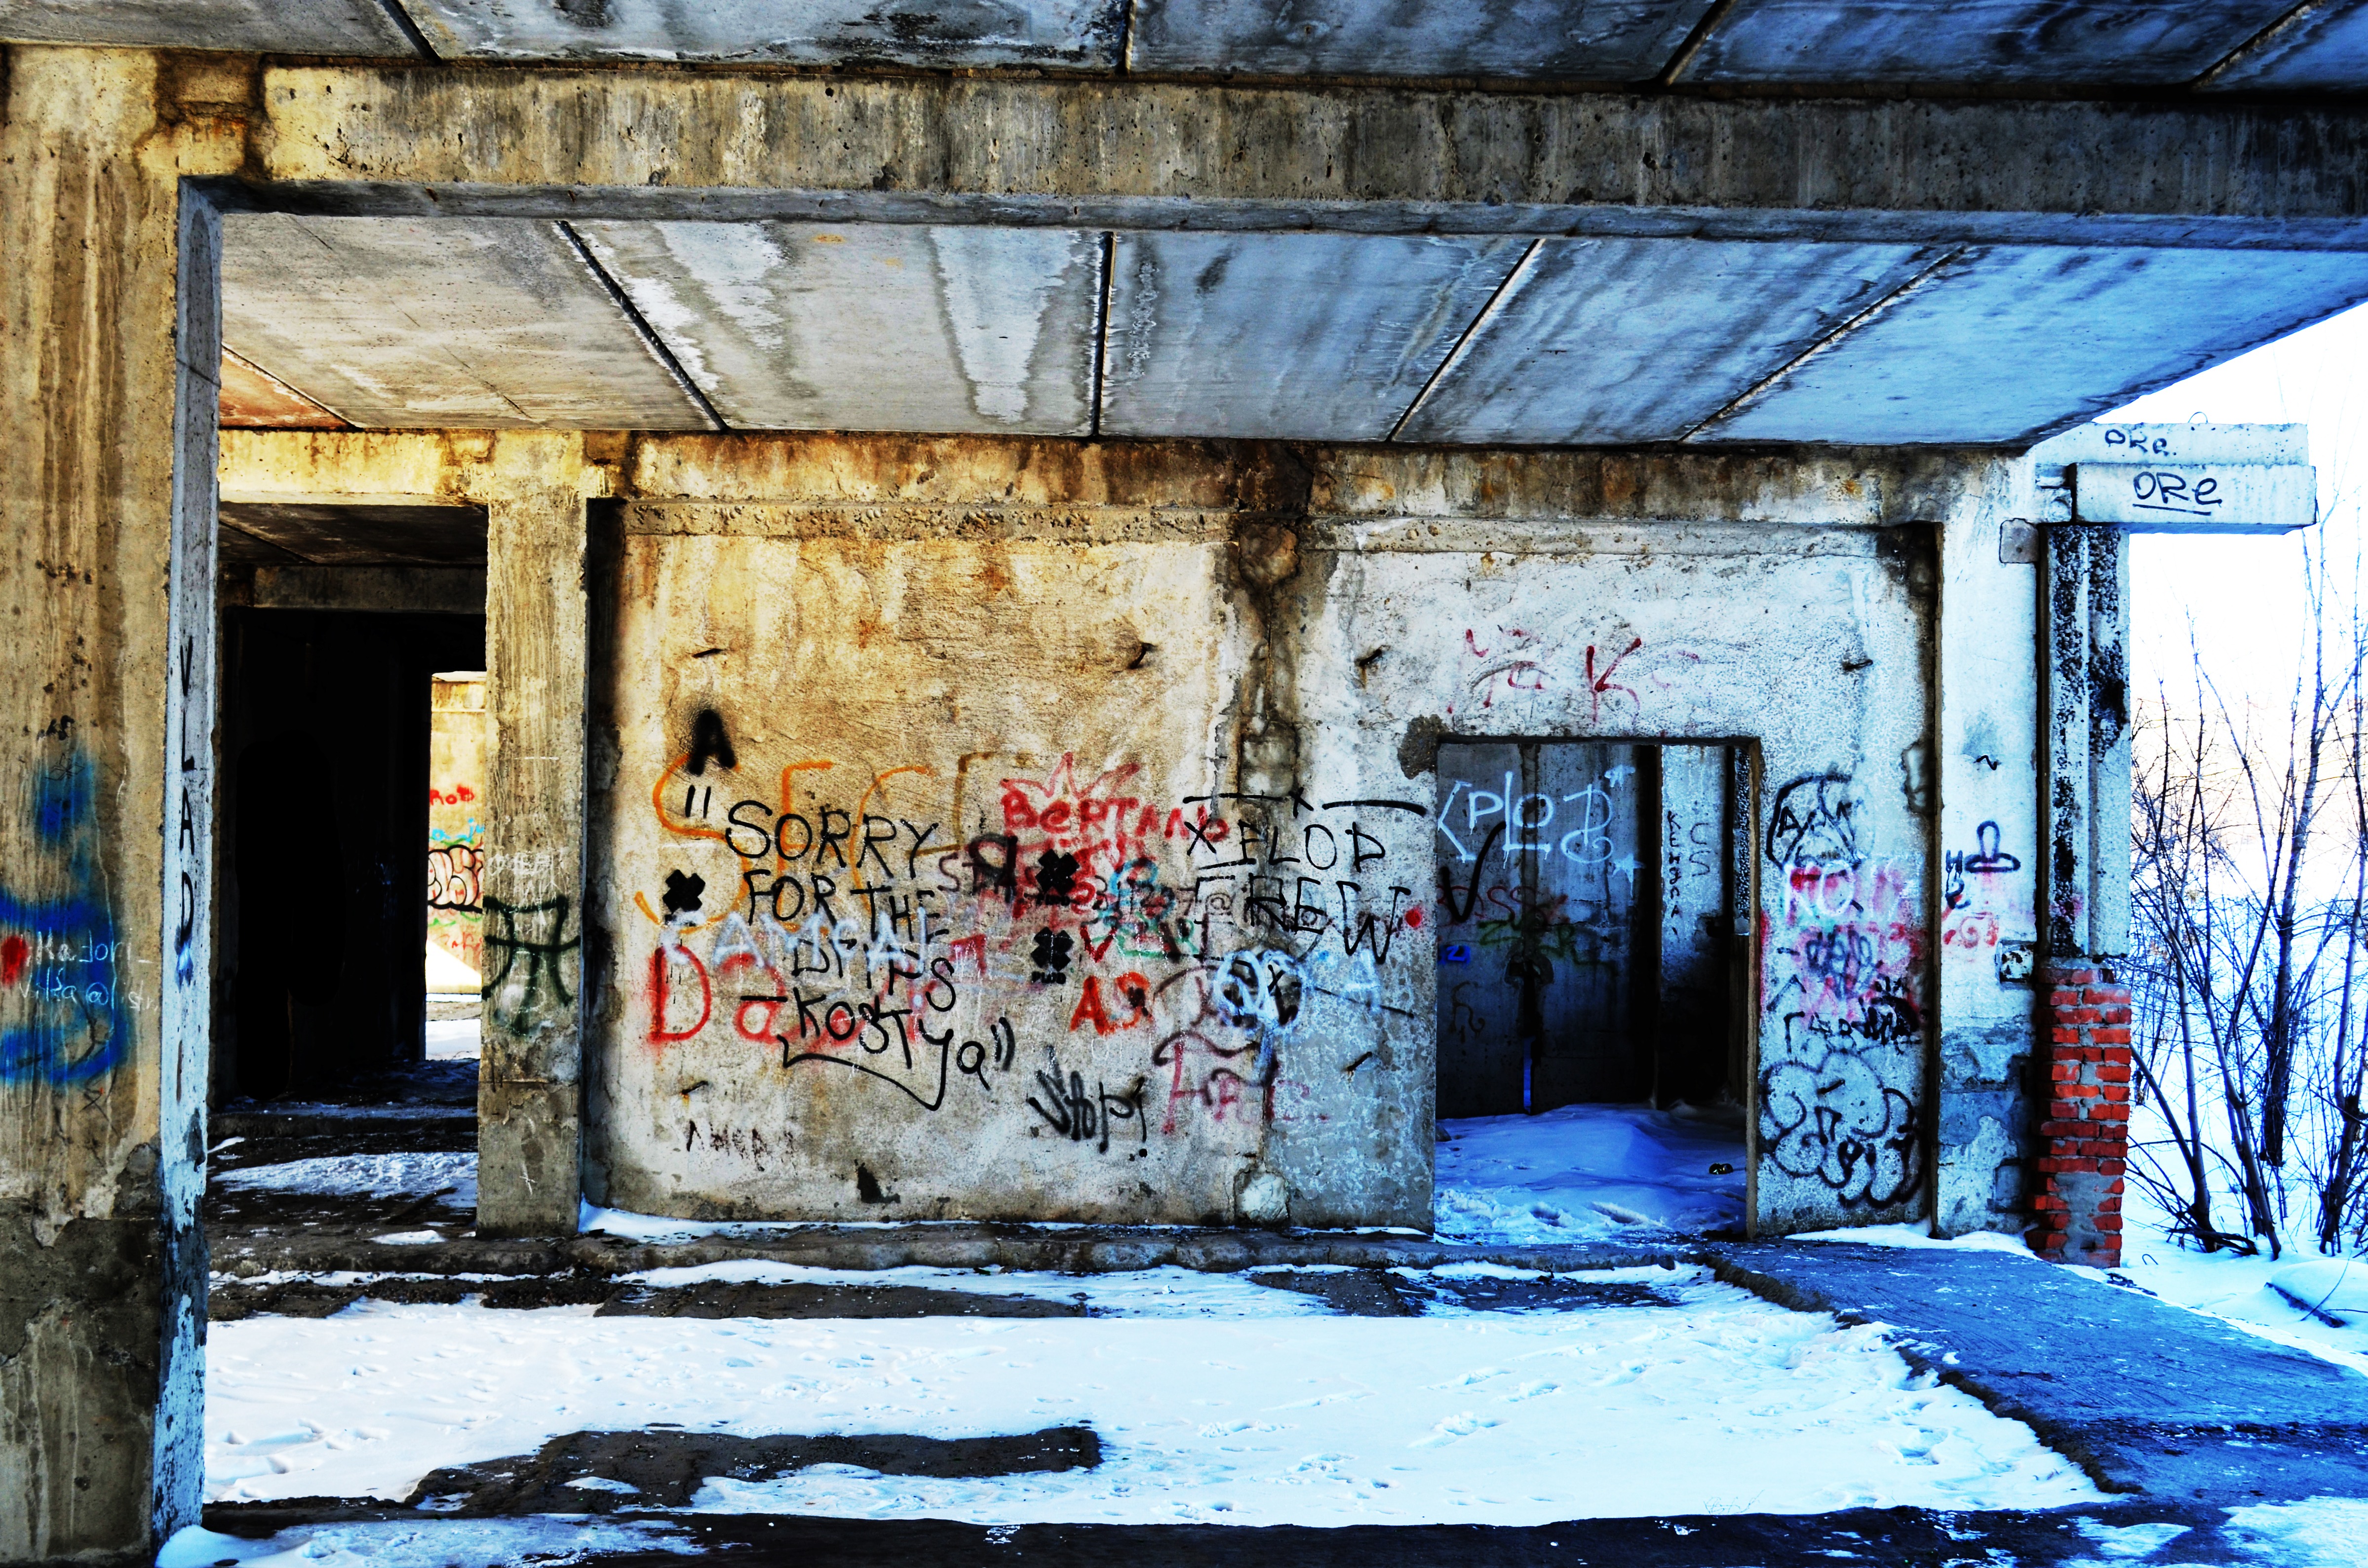
creative, road, street, building, alley, urban, wall, spray, color, artistic, paint, abandoned, blue, graffiti, painting, art, vandalism, drawing, creativity, design, neighbourhood, urban area